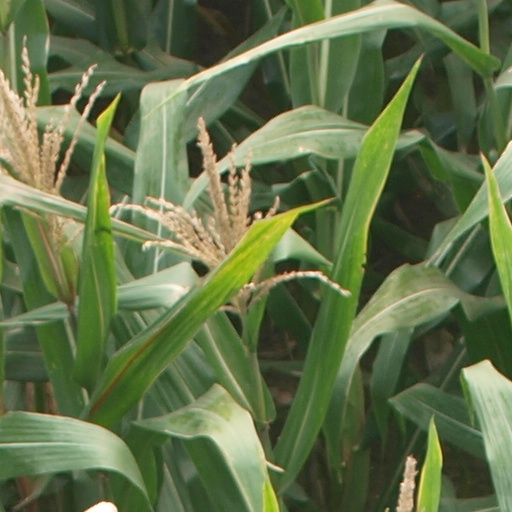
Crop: maize; corn